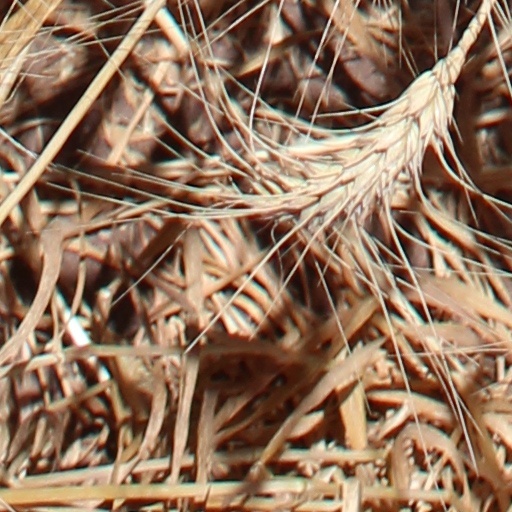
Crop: wheat